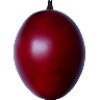
Label: tamarillo